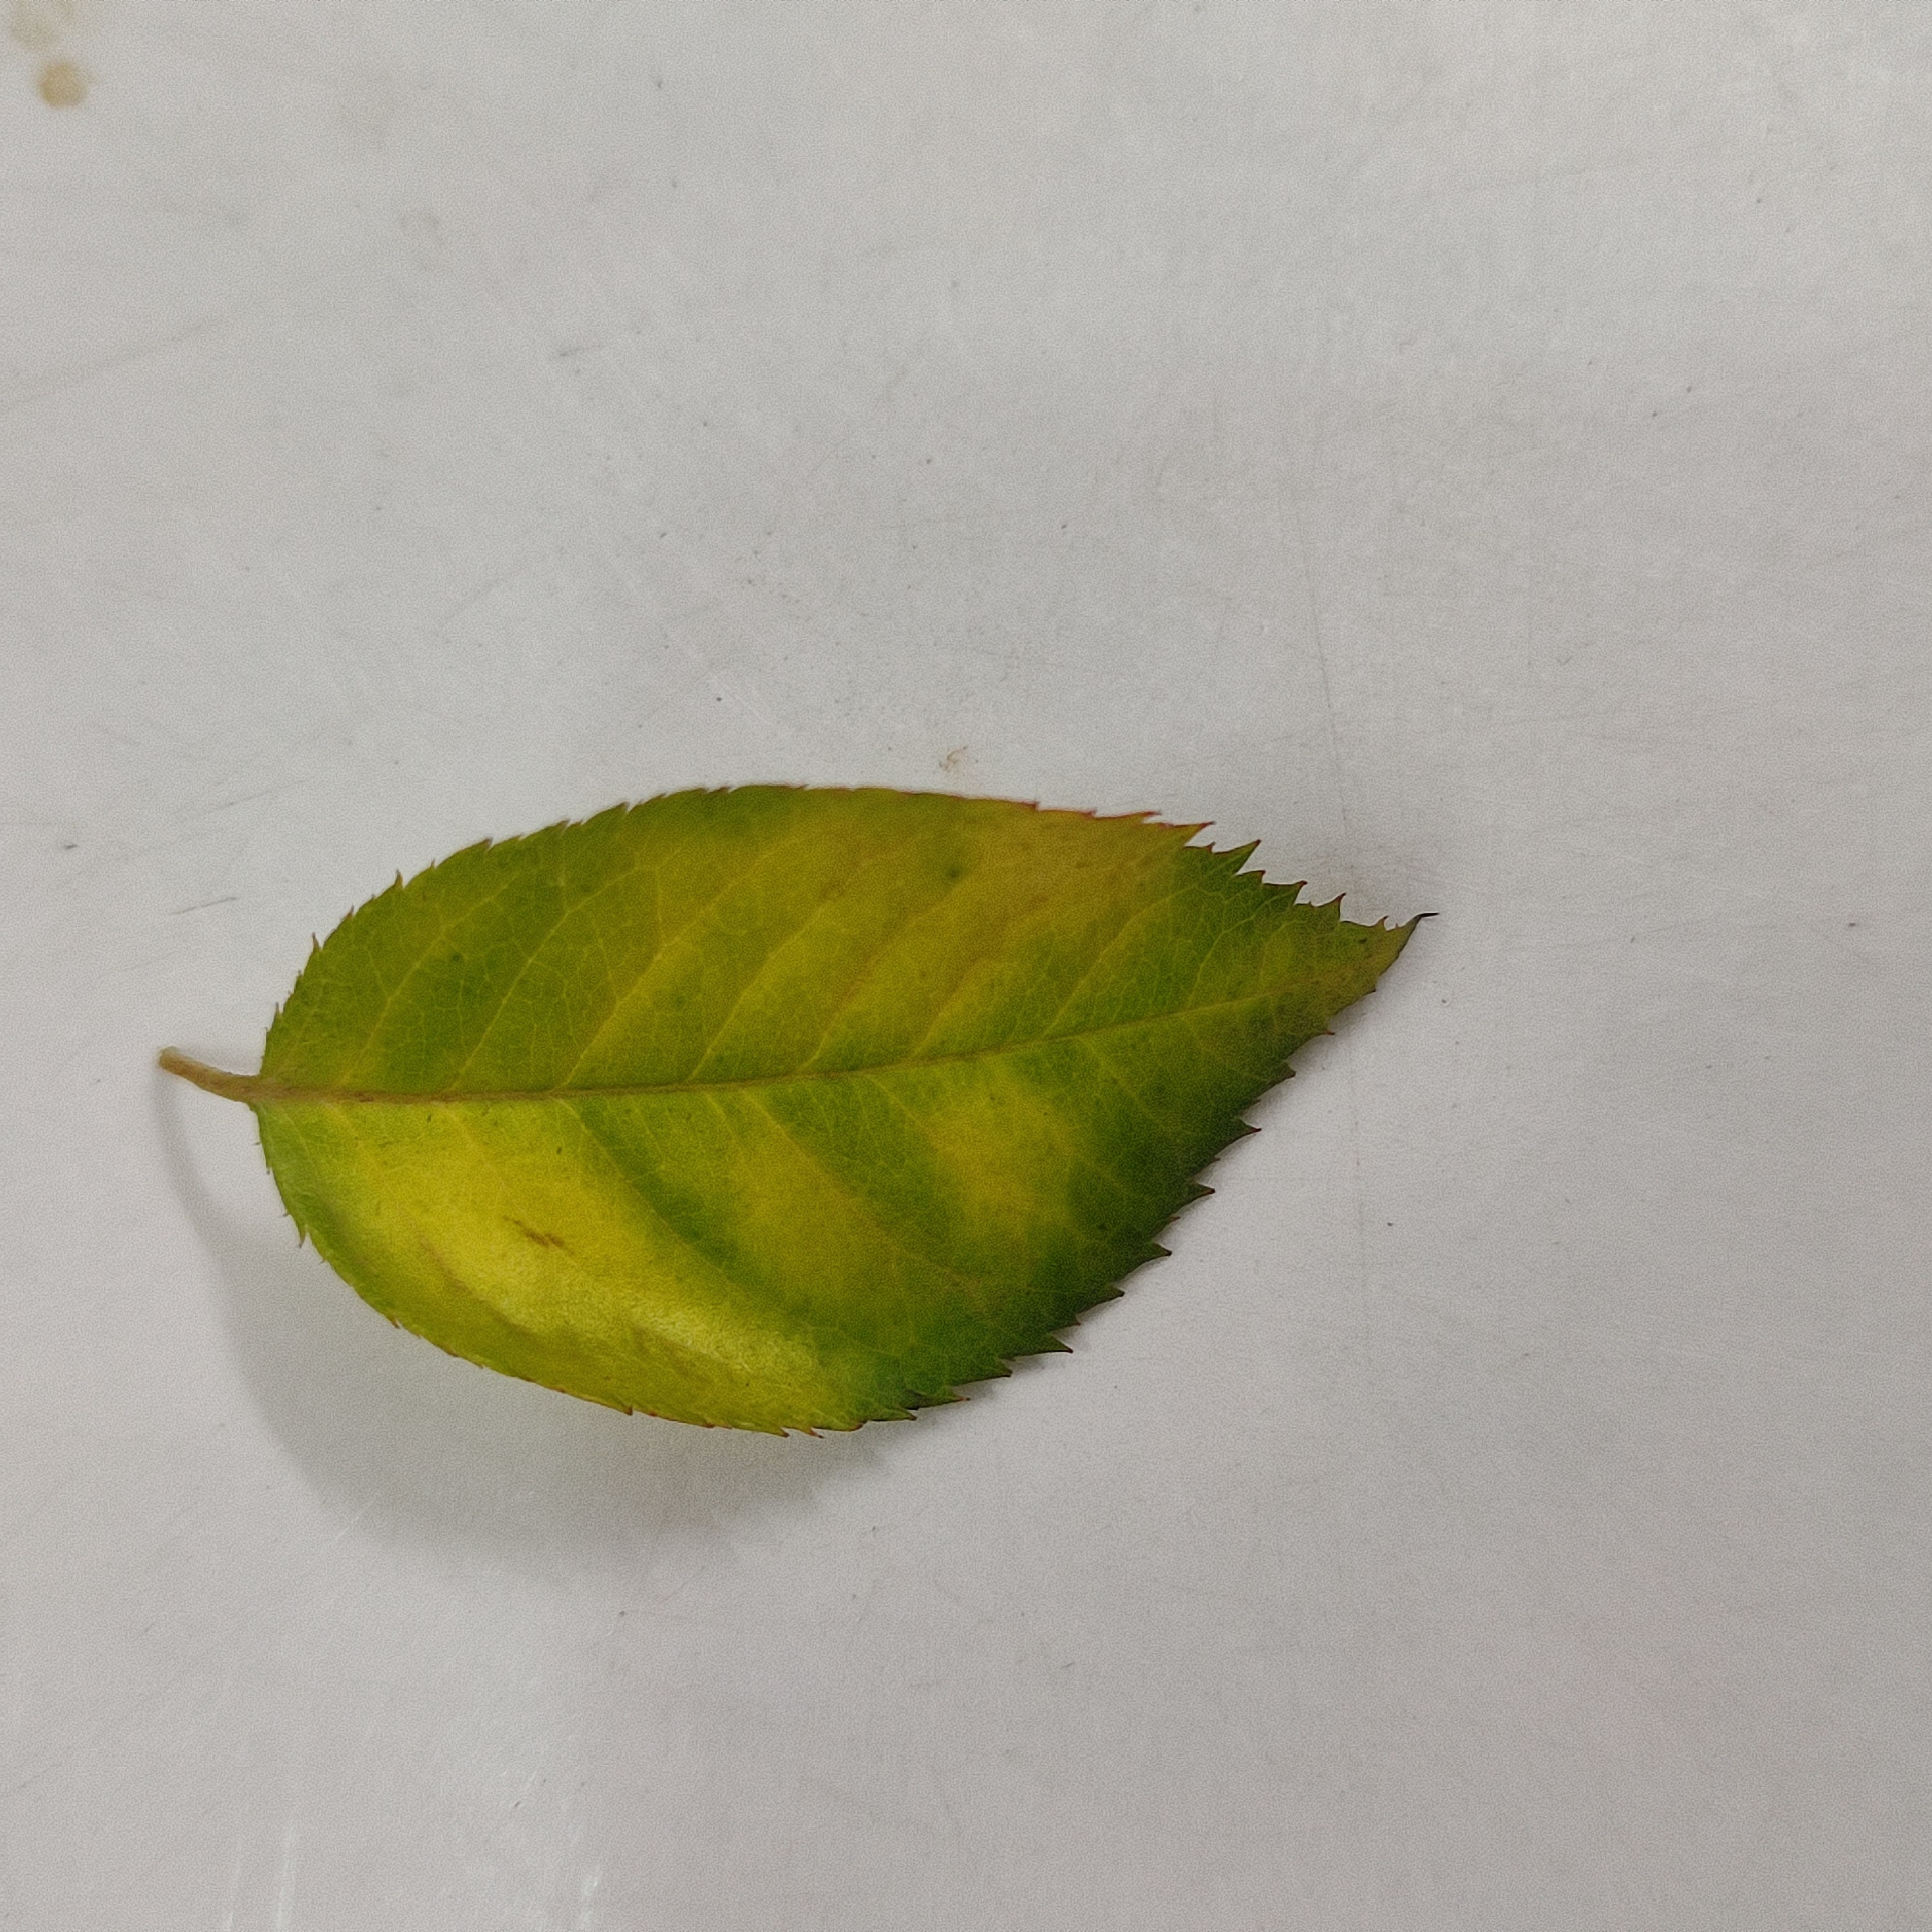
Label: Yellow Mosaic Virus